Theodore Roosevelt

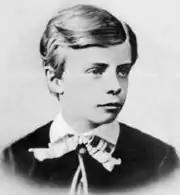
Roosevelt aged 11

Family trips, including tours of Europe in 1869 and 1870, and Egypt in 1872, shaped his cosmopolitan perspective. Hiking with his family in the Alps in 1869, Roosevelt discovered the benefits of physical exertion to minimize his asthma and bolster his spirits. Roosevelt began a heavy regimen of exercise. After being manhandled by older boys on the way to a camping trip, he found a boxing coach to train him.